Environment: real
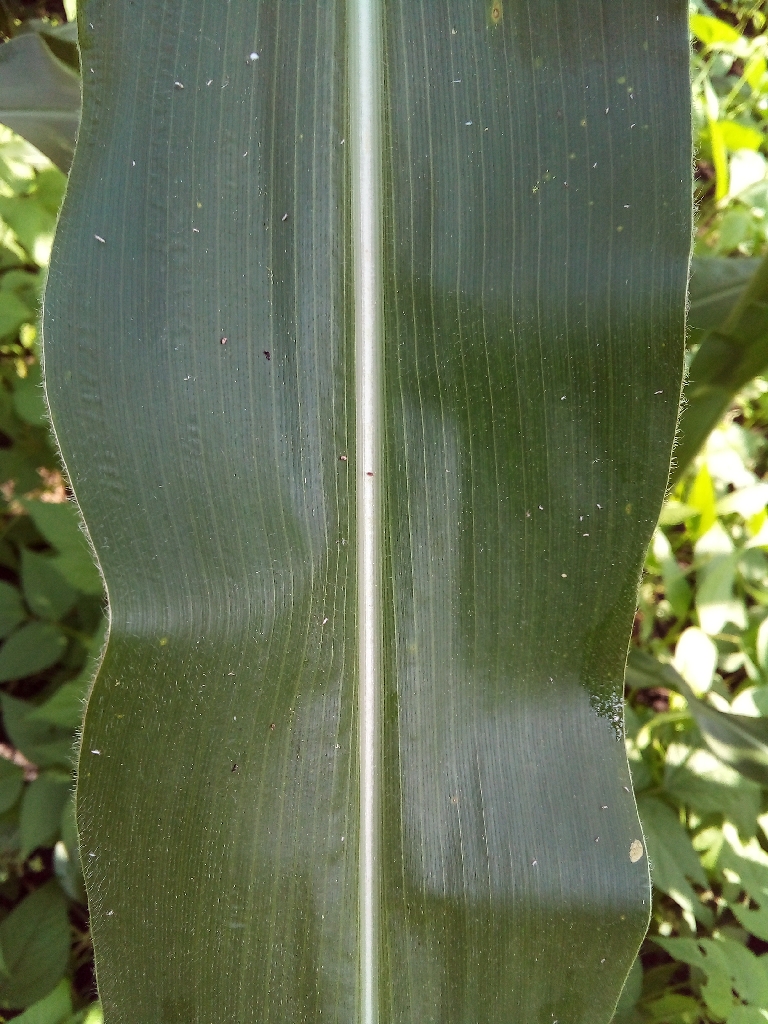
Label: healthy